Pass the parcel

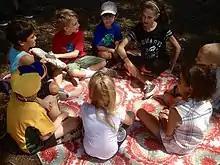
Children playing pass the parcel

Pass the parcel also known as “pass the present” in Canada, is a classic British party game in which a parcel is passed from one person to another.